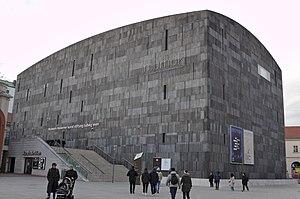
Le MUseum MOderner Kunst Stiftung Ludwig Wien, dont l'acronyme est mumok, est un musée situé dans le MuseumsQuartier à Vienne, en Autriche.
Le MuseumsQuartier Wien est un complexe culturel, installé dans les anciennes écuries impériales. C'est l'un des plus grands complexes culturels au monde.